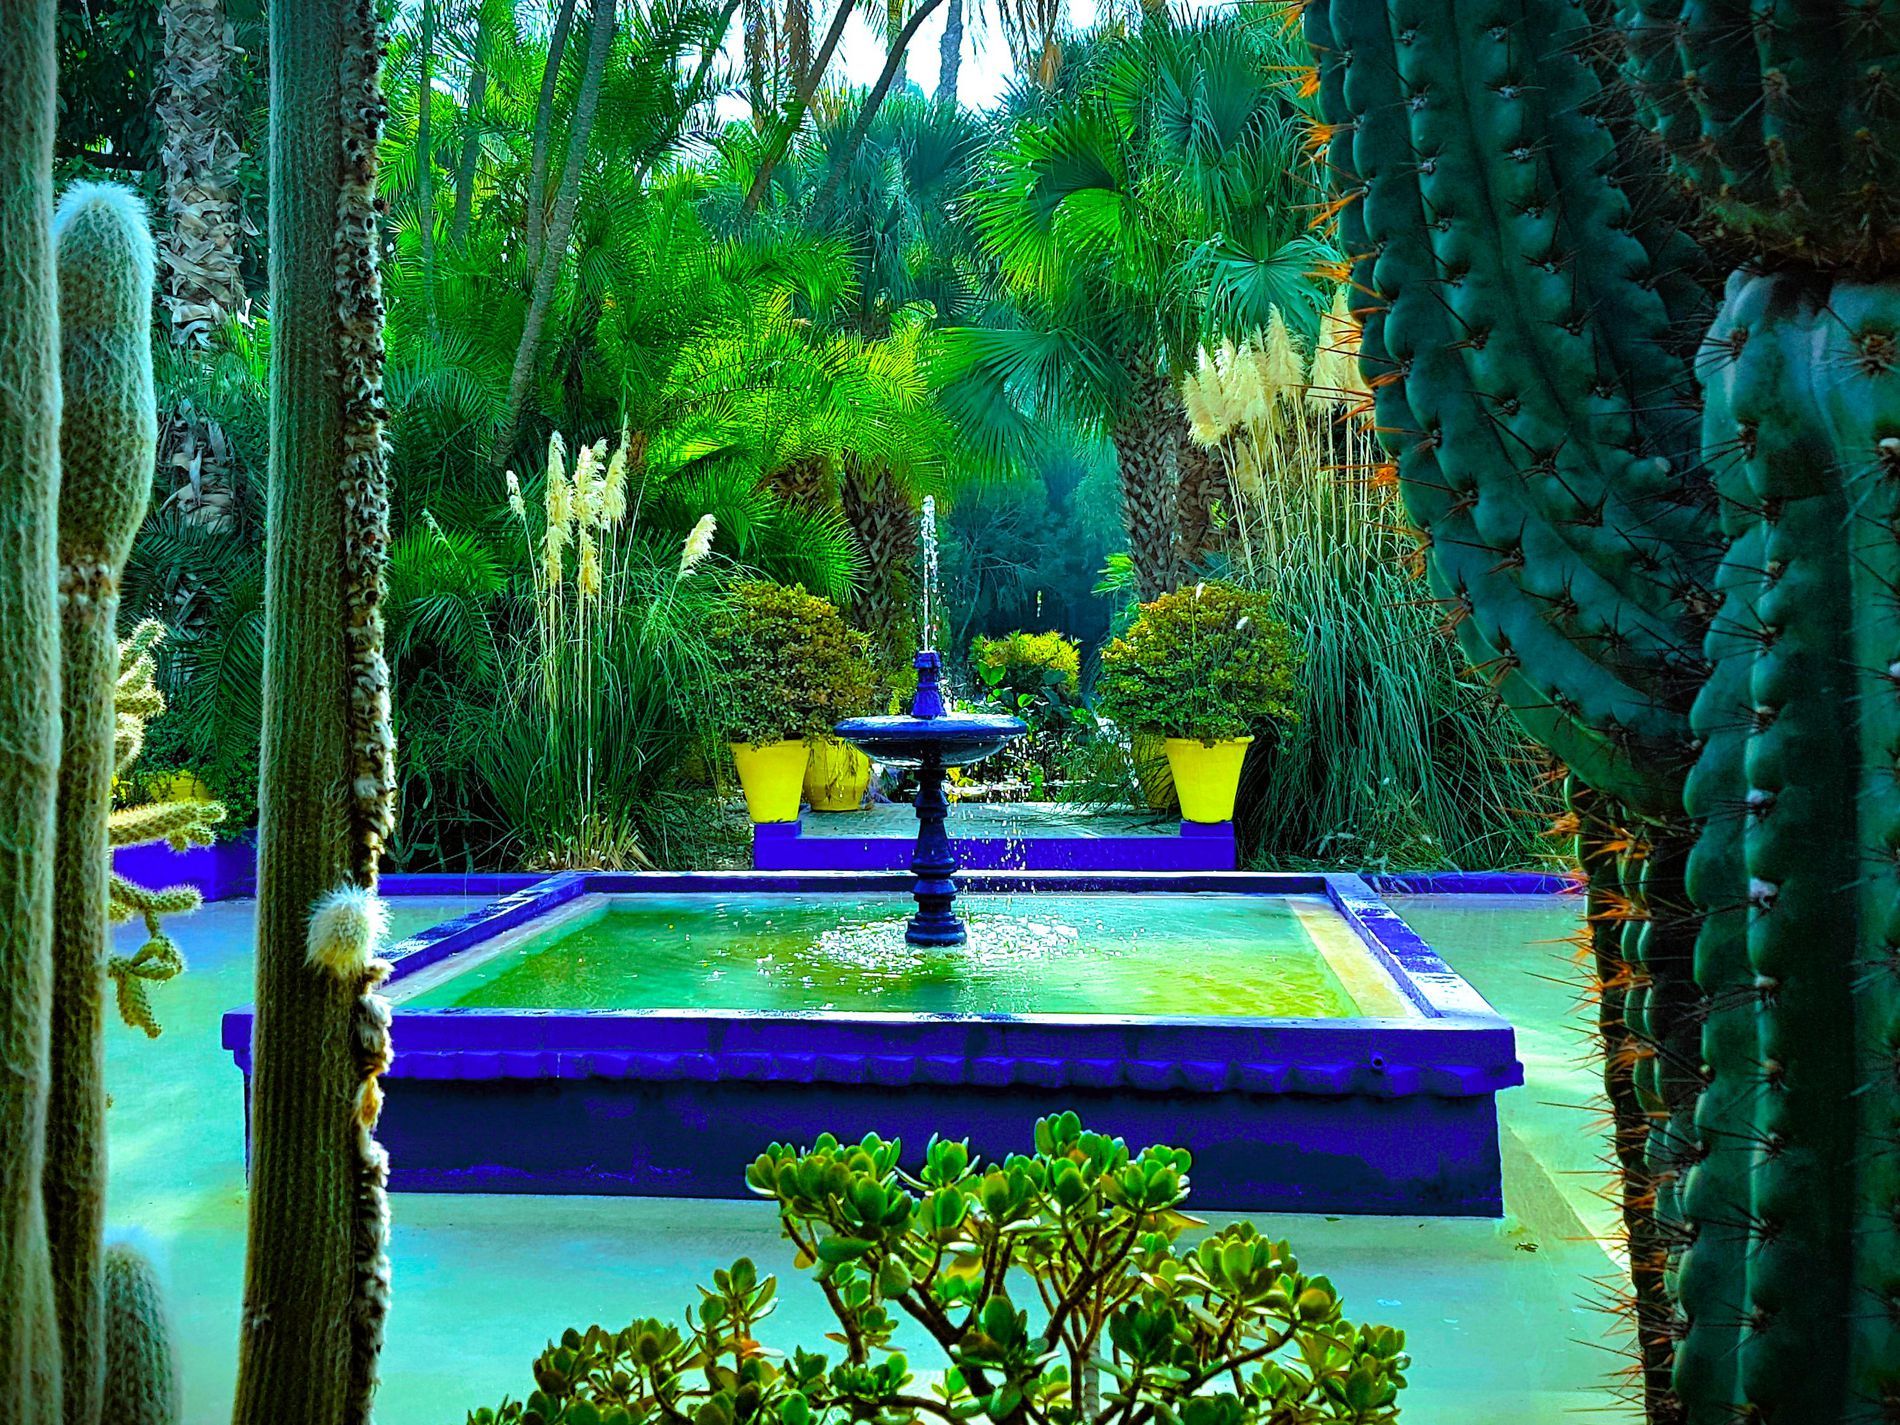
Majorelle Garden
A distinctive photo of the Majorelle Garden, a botanical reserve in Marrakech. The garden features a blue fountain in the center. In the background, Green palm trees can be seen, interspersed with bright yellow plant pots. Cacti of various sizes and shapes can be seen in the foreground.
This is a stunning natural landscape for the Majorelle Garden. A medium-angle shot from eye level highlights the garden's blue fountain amidst the bright green plants and trees. Soft natural lighting enhances the rich natural colors and rough texture of the cacti in the foreground.
Labels: Garden, Nature, Outdoors, Architecture, Fountain, Water, Plant, Pool, Swimming Pool, Vegetation, Tree, Summer, Building, Hotel, Resort, Backyard, Yard, House, Housing, Villa, Grass, Park, Potted Plant, Cactus
Camera: samsung SM-G955F
Aperture: F1.7
Exposure: 1/1240 sec
ISO: 40
Focal length: 4.2 mm